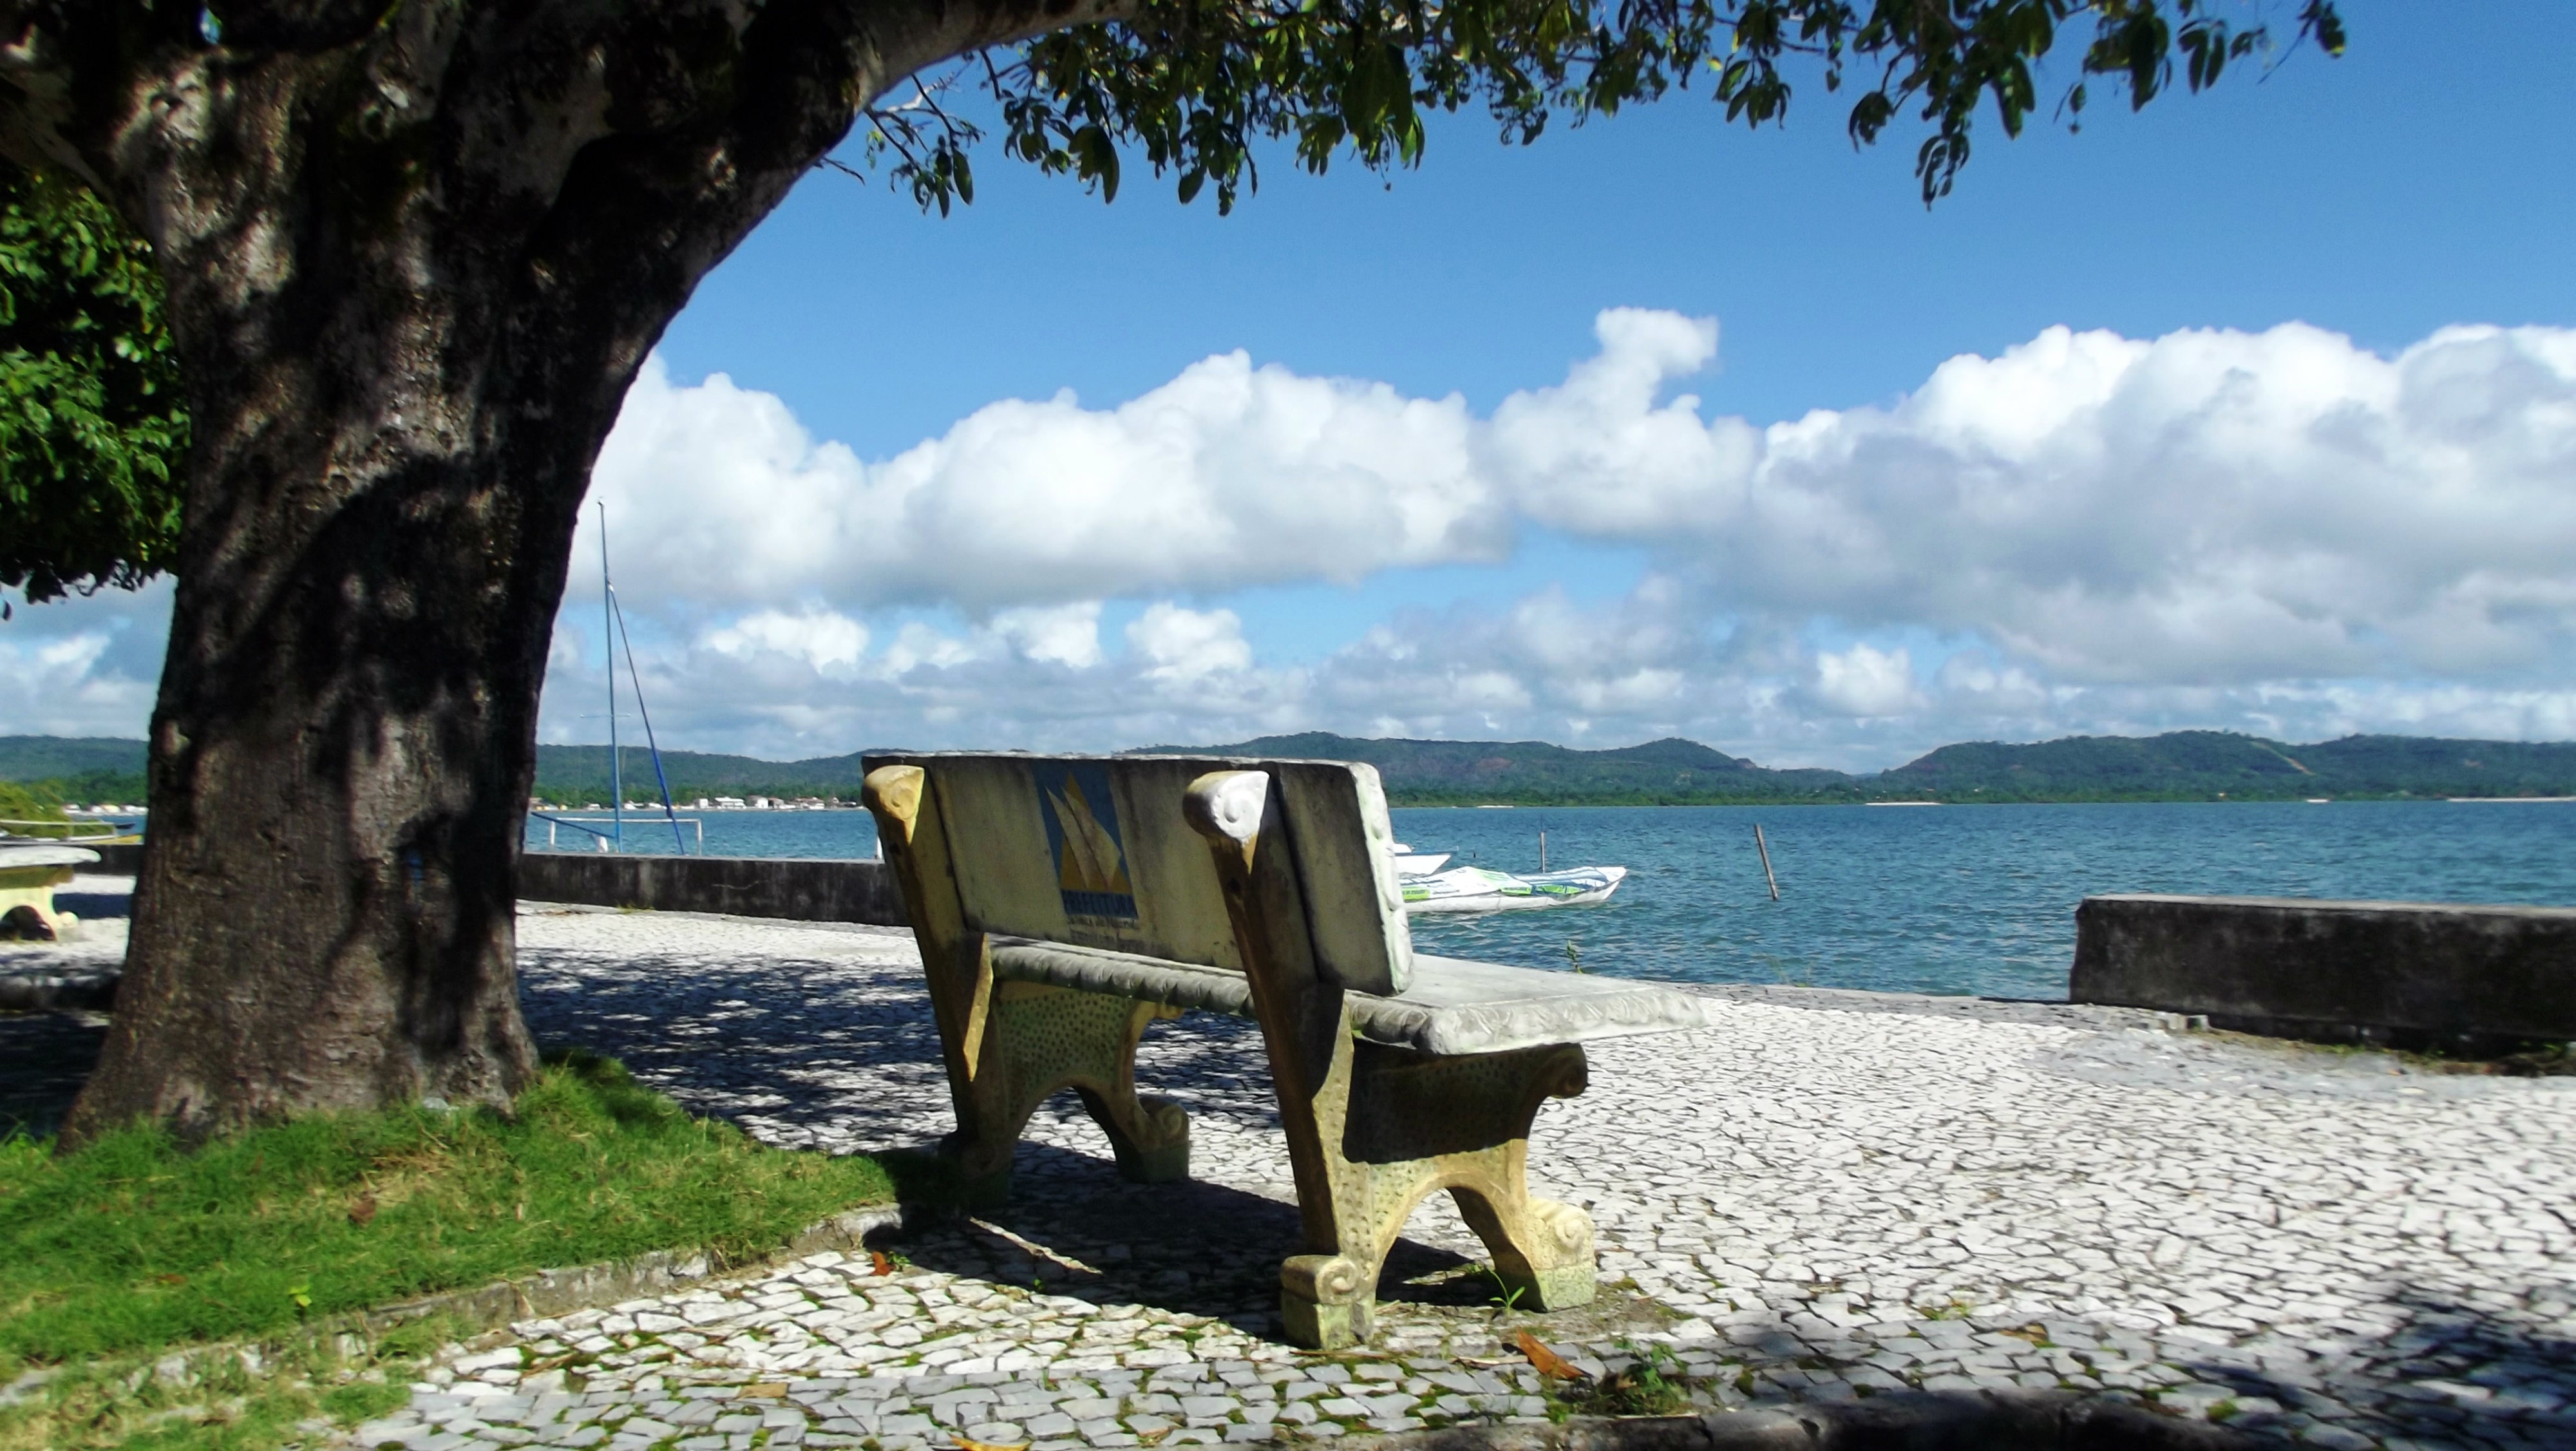
beach, landscape, sea, coast, tree, water, rock, ocean, horizon, cloud, sky, shore, lake, vacation, cove, reflection, calm, bay, island, tourism, terrain, body of water, holidays, mar